Kensington and Richmond line of the LSWR

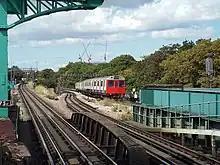
A District line train approaching Turnham Green from the west; the westbound District track is out of shot on the left; the two other tracks visible are the Piccadilly line; the wide interval between them further from the camera is where the LSWR Richmond lines rose, at the time before 1911 when the tracks were paired by user (two LSWR tracks on the north side, two District Railway tracks on the south

The Metropolitan District Railway extended from Earls Court to Hammersmith (Broadway) on 9 September 1874. By the Metropolitan District Railway Act 1875 (38 & 39 Vict. c. ccviii), the District Railway secured running powers over the LSWR line to Richmond New station, in return for giving up other routes that it had been planning. Under the same act the District Railway constructed a half-mile link from its Hammersmith station to the K&R, climbing at 1 in 46 to what was to be known as Studland Road Junction. The engineering, which included the rebuilding of Hammersmith station, was substantial. District Railway trains reached Richmond on 1 June 1877; traffic was good from the start, with 54,000 passengers carried in the first month, but some difficulty and a few unpleasant accidents were caused by the considerable difference between the levels of the District carriage floors and the low LSWR platforms.